Oren F. and Adelia Parker House

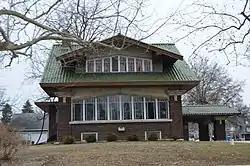
Oren F. and Adelia Parker House, March 2015

Oren F. and Adelia Parker House is a historic home located at Rensselaer, Jasper County, Indiana, United States. It was built between 1915 and 1917, and is a two-story, Bungalow / American Craftsman style brick dwelling with some Tudor Revival style design elements. The roof is sheathed in green tile and it features a large porte cochere and enclosed porch. The interior features original woodwork, fixtures, and murals.